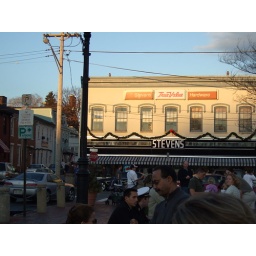
I liked the light on the facade of this building as the sun got lower in the sky.